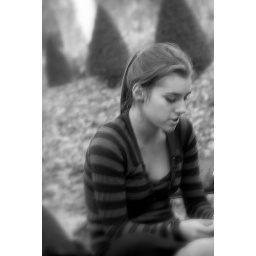
girl in black and white